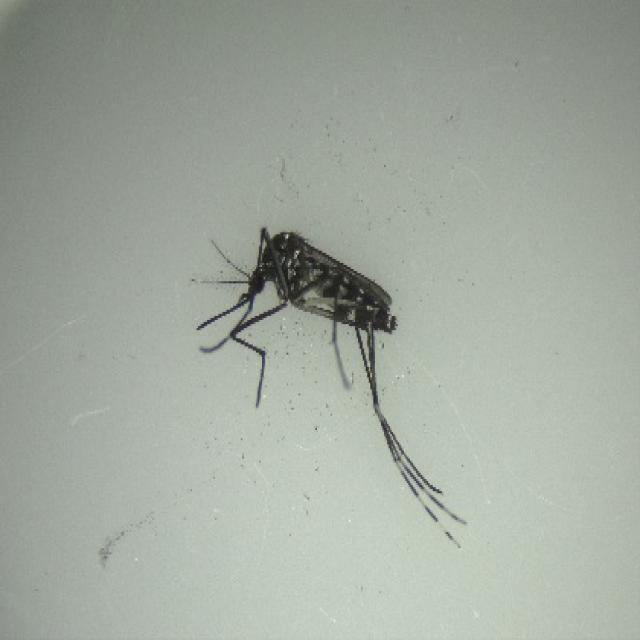
Species: aedes_albopictus